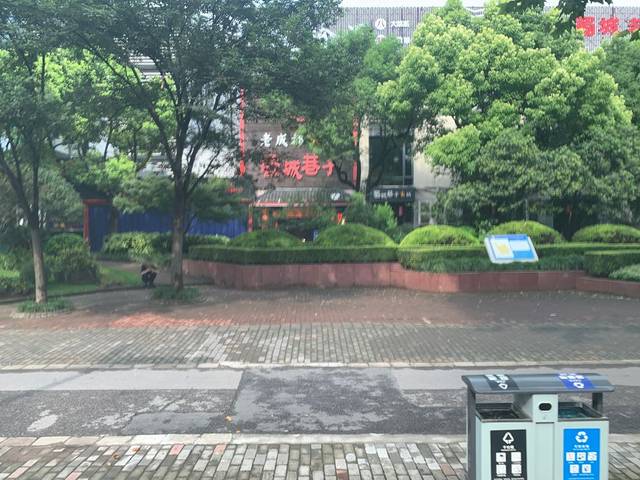
Region: China
Coordinates: 31.228, 121.522